Jacobus Eyndius

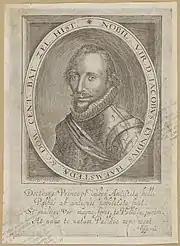
Jacob van den Eynde

Upon finishing his studies, he pursued a military career and was captain of an infantry regiment at the service of Maurice, Prince of Orange. He distinguished himself in this position. His military career didn't prevent him from cultivating his passion for the letters. Van den Eynde's father Jacob, Governour of Woerden, had himself been an author of poetry in Latin.